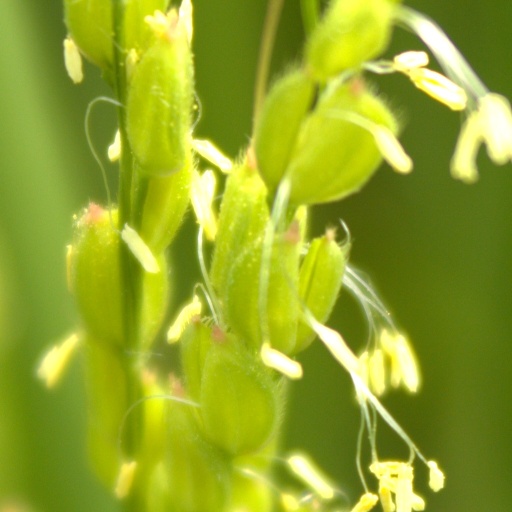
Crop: rice